2013 South American Footballer of the Year

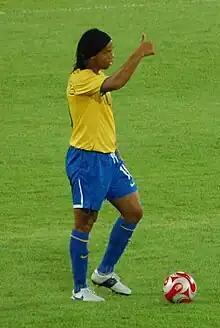
Ronaldinho is the South American Footballer of the Year for 2013.

The 2013 South American Footballer of the Year, given to the best football player in South America by Uruguayan newspaper "El País" through voting by journalists across the continent, was awarded to Ronaldinho of Atlético Mineiro on December 31, 2013.